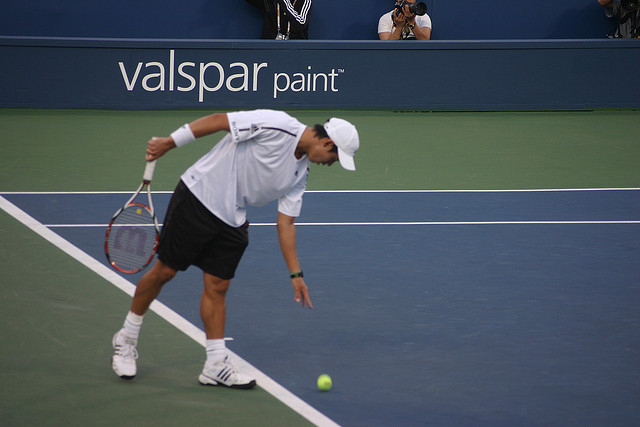
vận động viên tennis đang nhồi bóng trên sân trong trận đấu